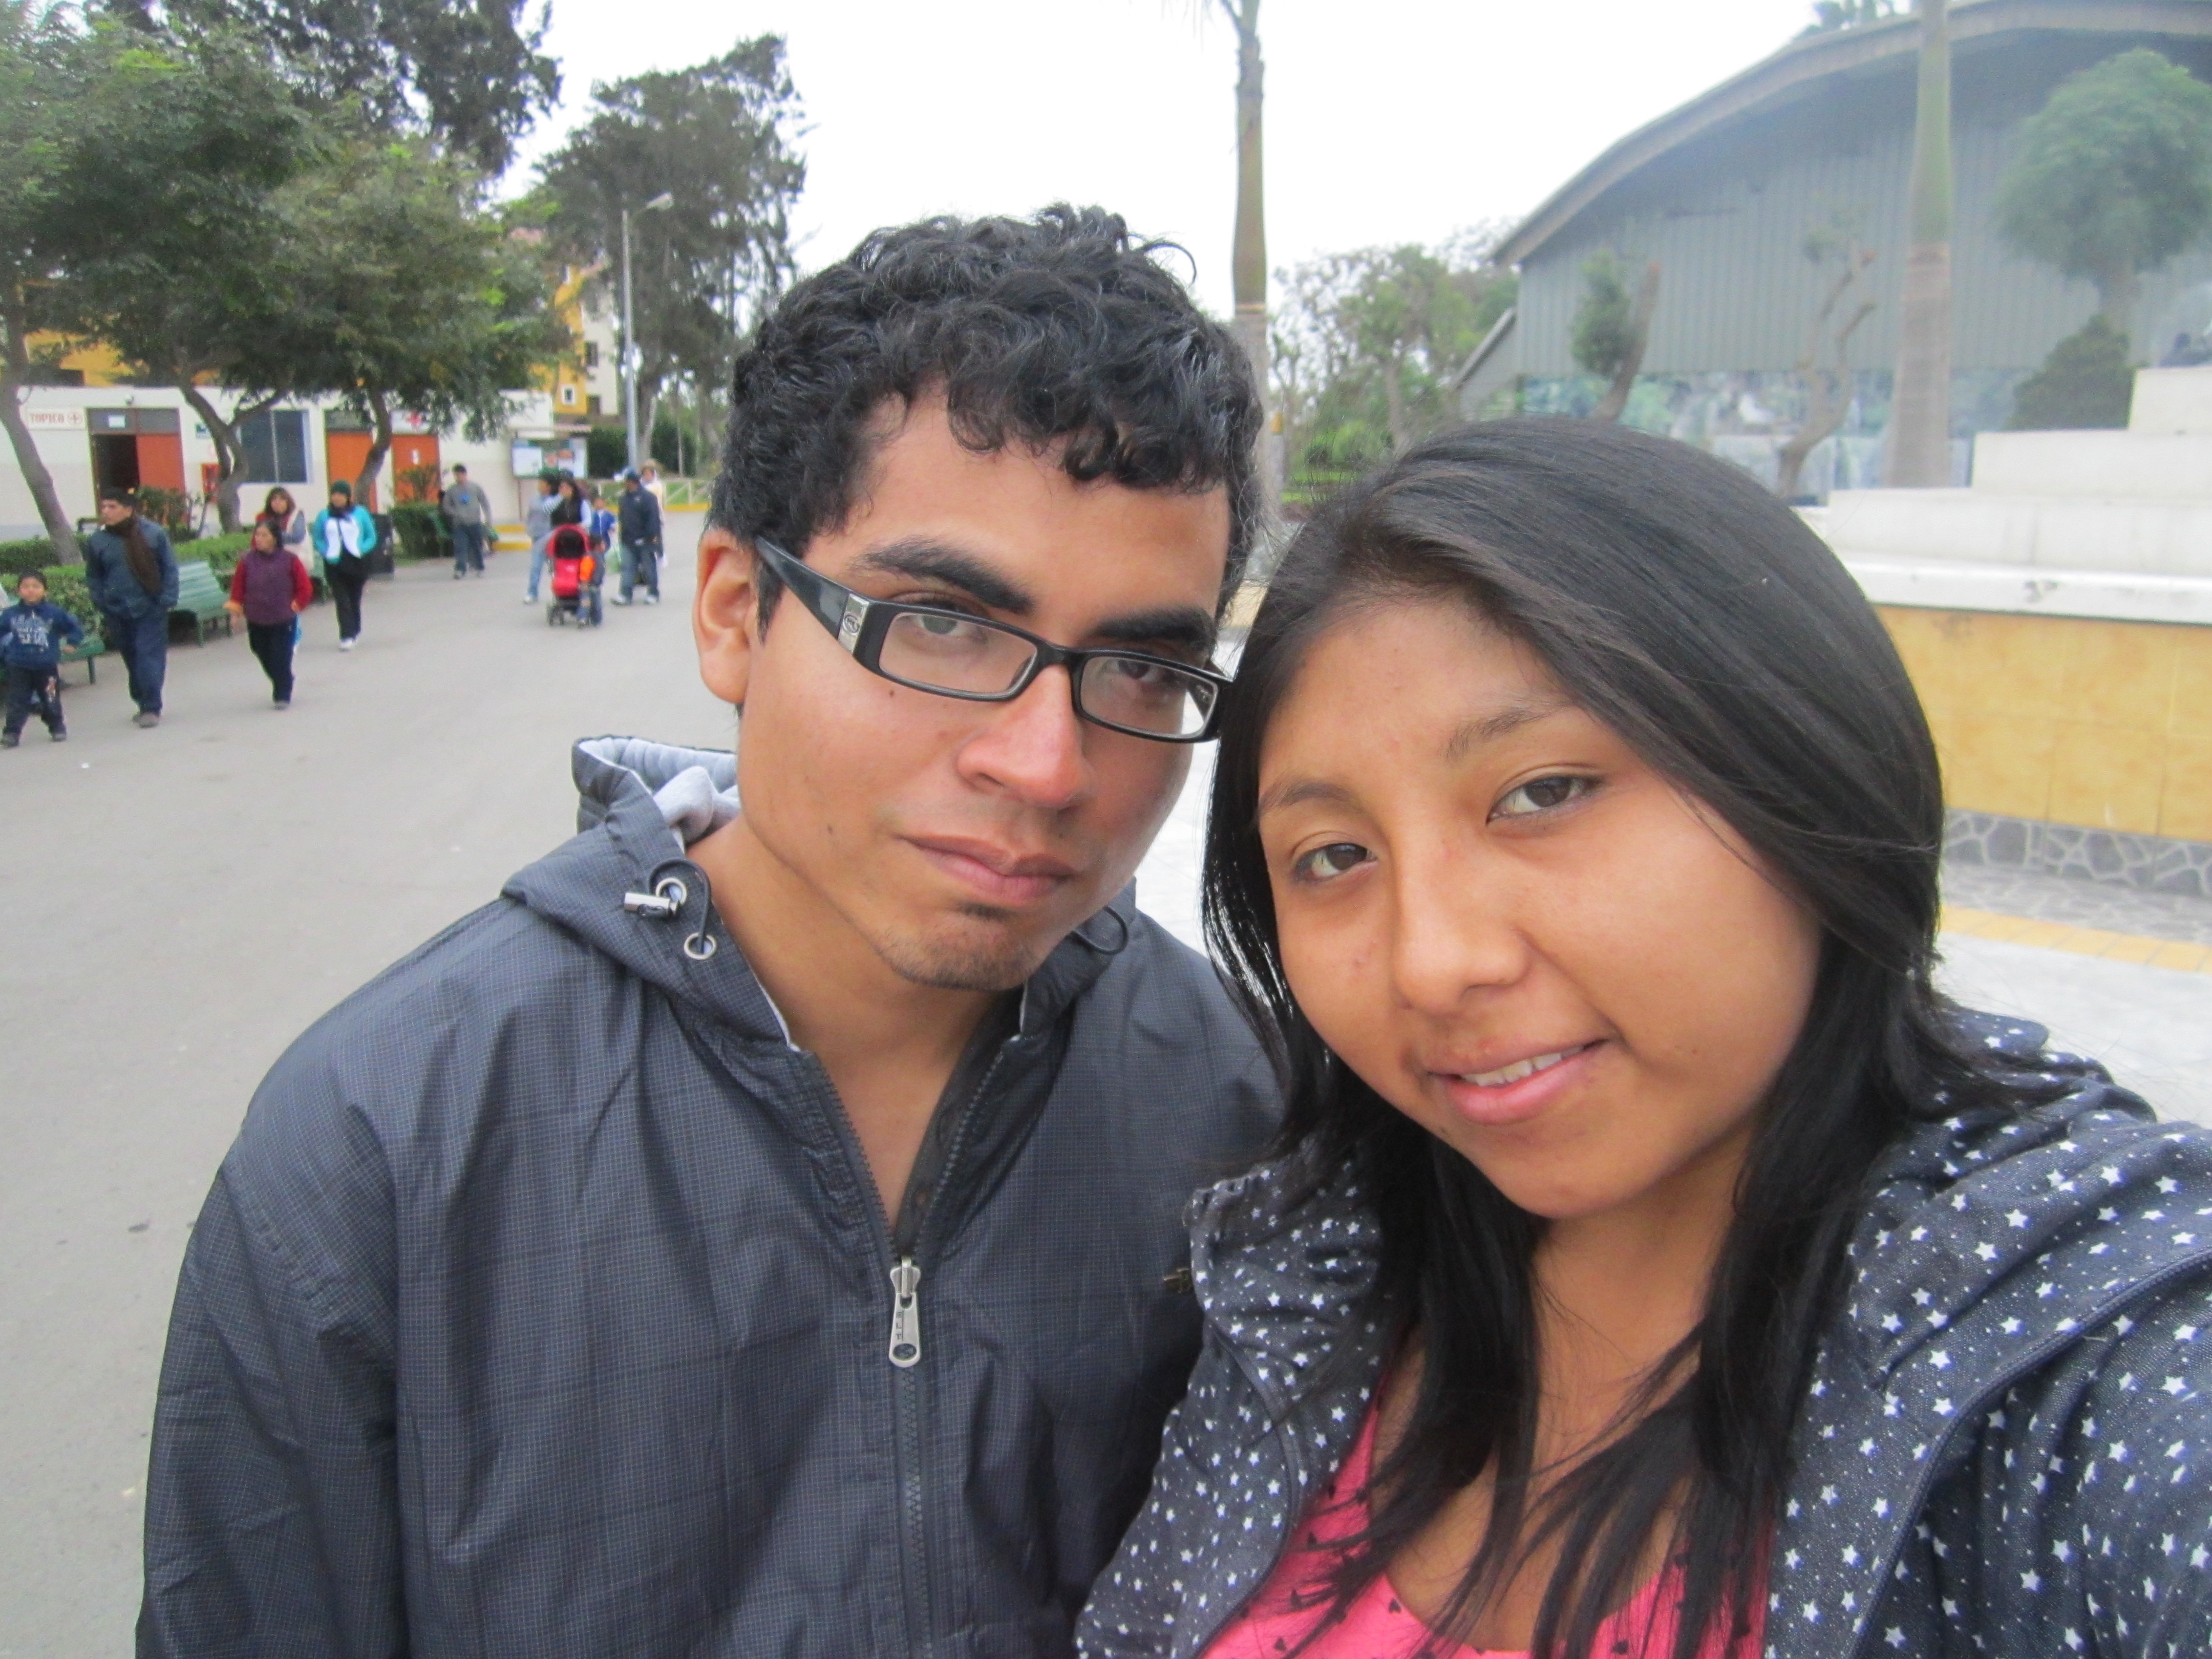
person, people, youth, day